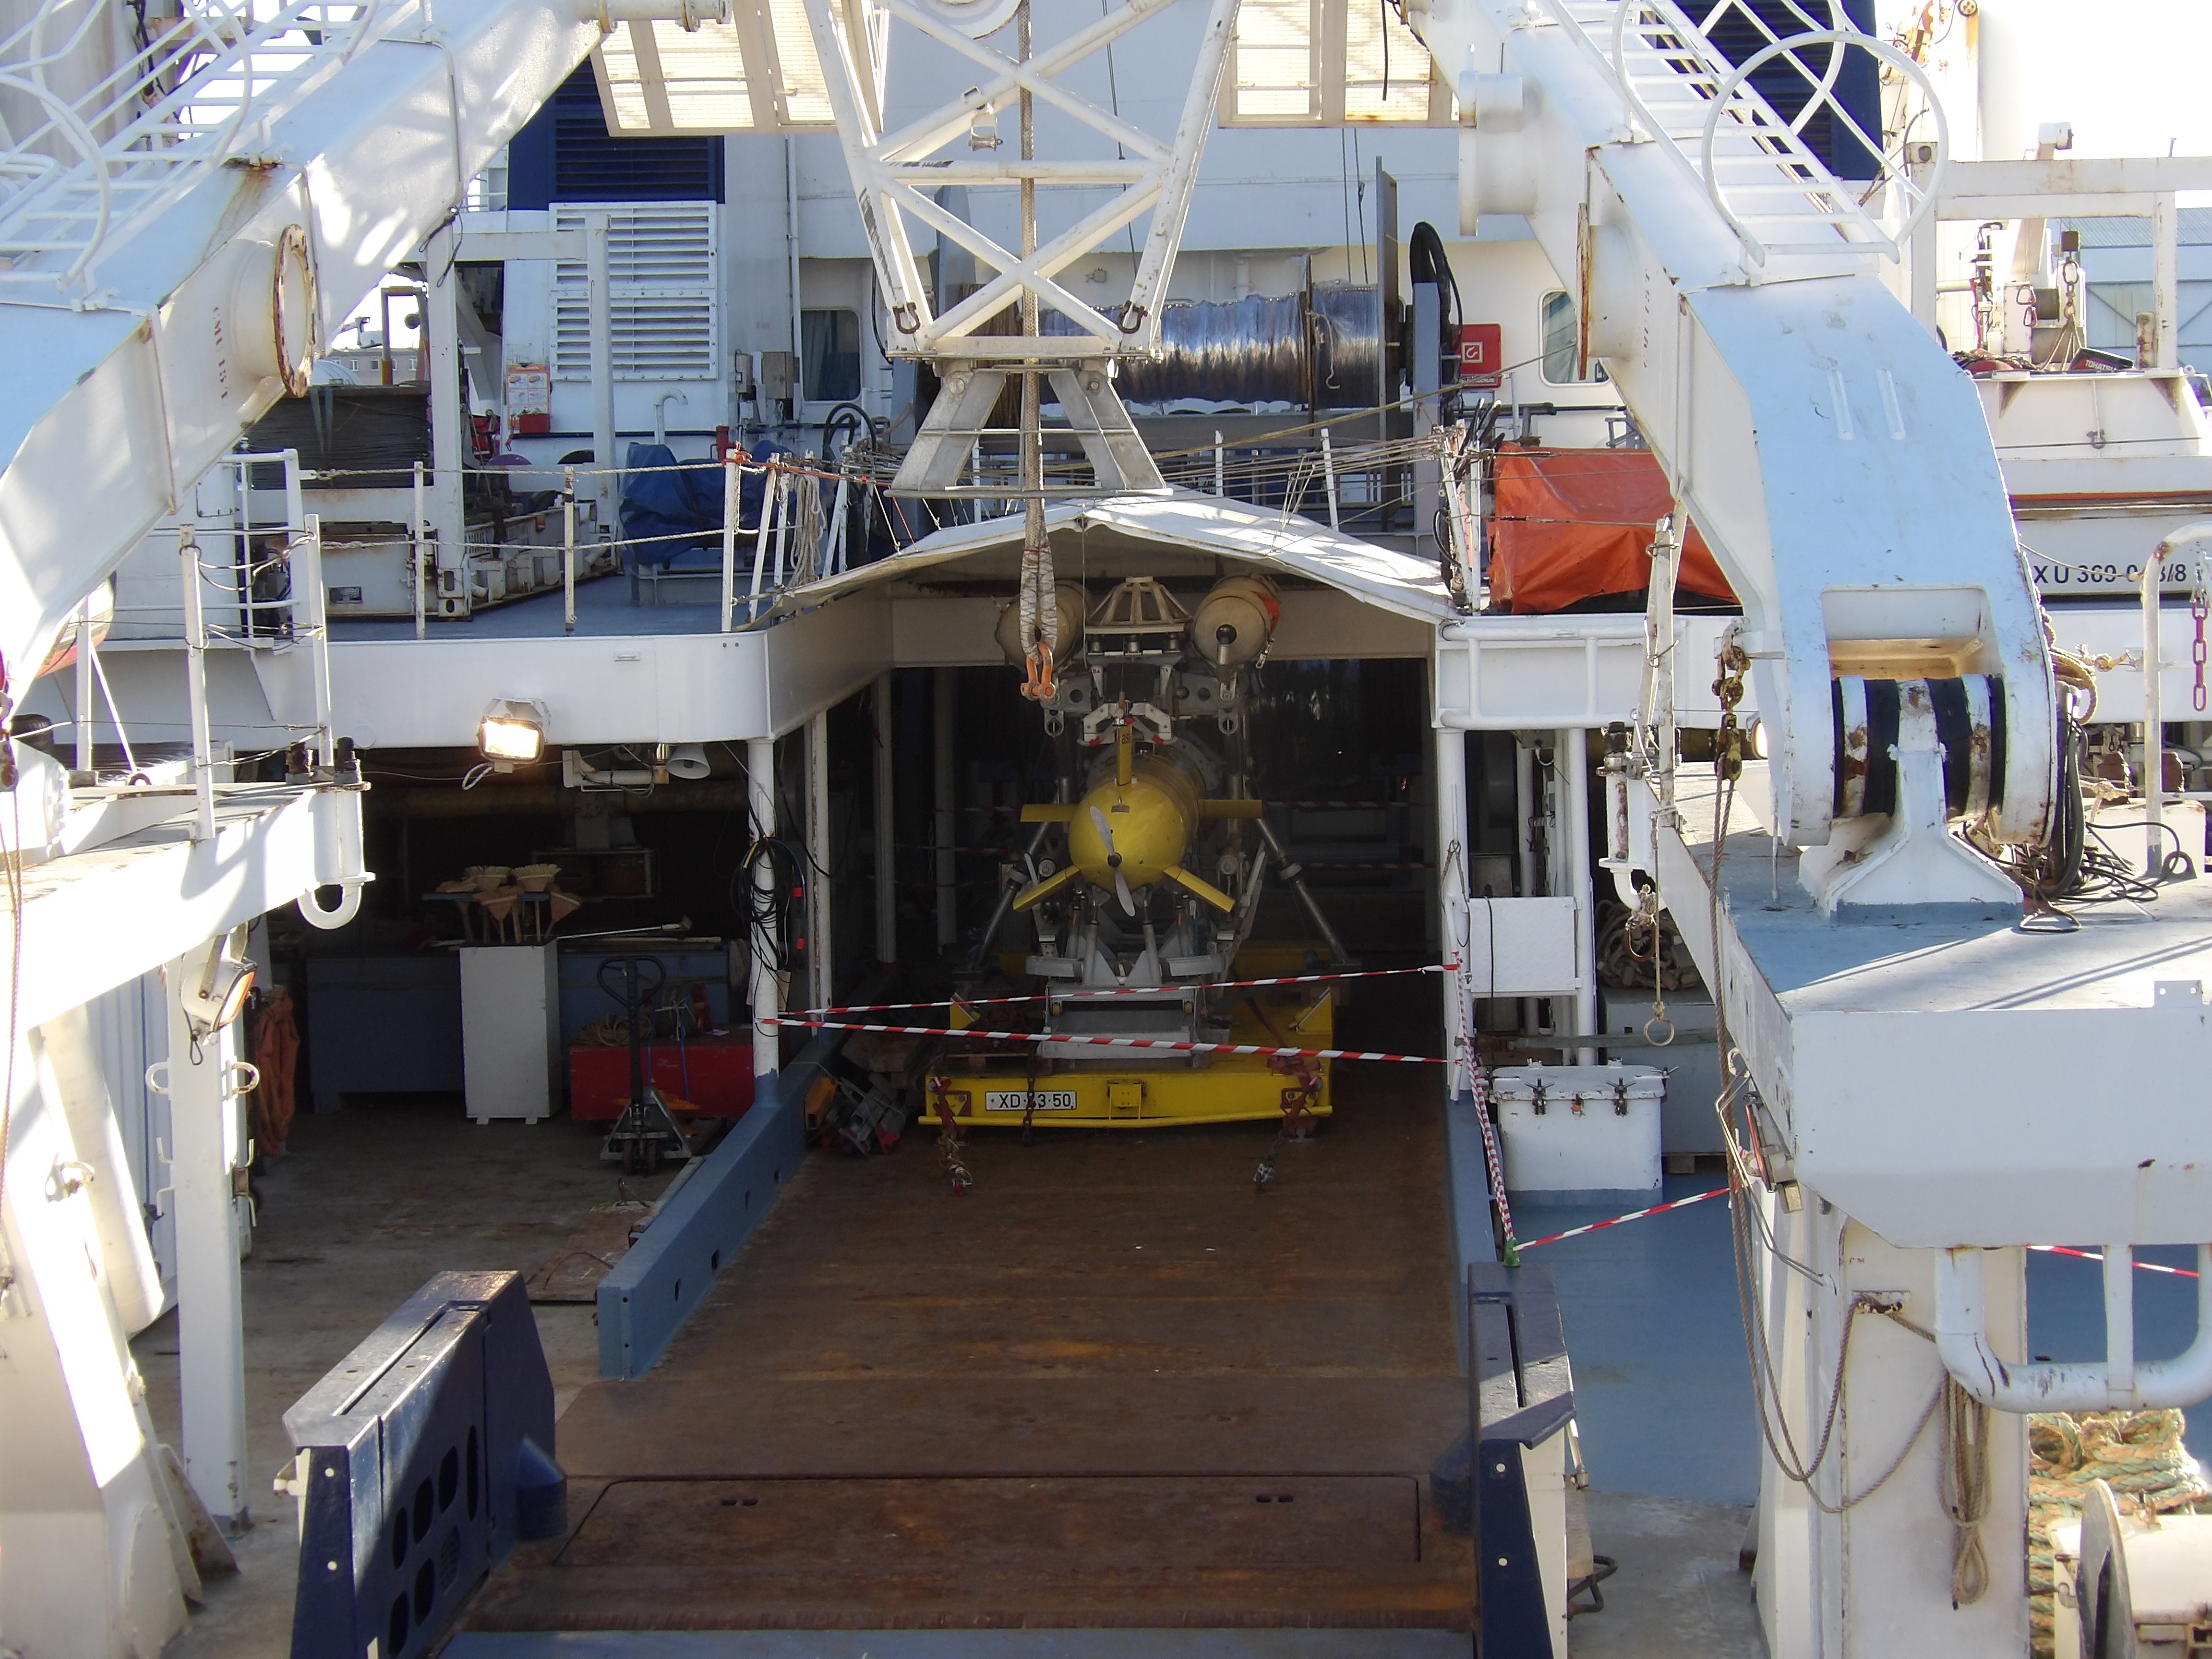
dock, boat, ship, france, vehicle, mast, yacht, oceanography, submarine, watercraft, stern, brittany, fishing vessel, passenger ship, scientist, finist re, studies, brest, naval building, rear axle, naval architecture